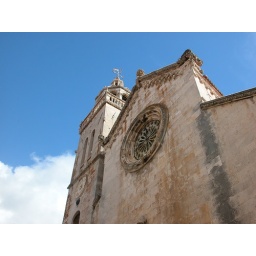
the structure is fairly plain, but the decorations around the roofline, windows and doors was fantasy